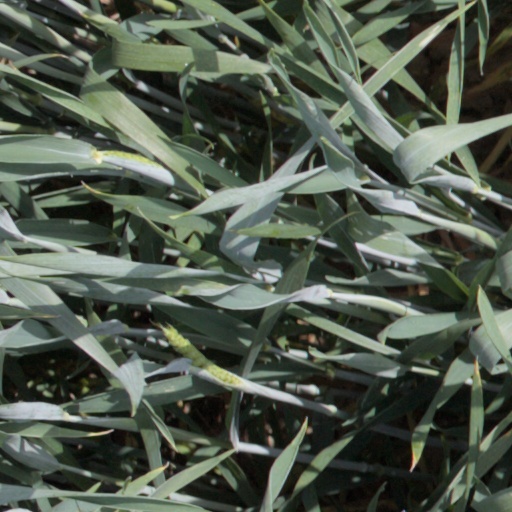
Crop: wheat